Orlando Festival

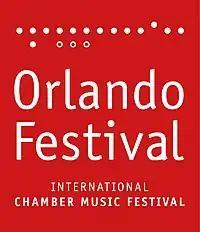
Orlando Festival Logo

The Orlando Festival is the oldest chamber music festival in the Netherlands and has been an important contributor to the development and promotion of chamber music in the Netherlands since 1982. The festival was founded by Stefan Metz, cellist of Orlando Quartet.